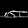
Label: Sandal